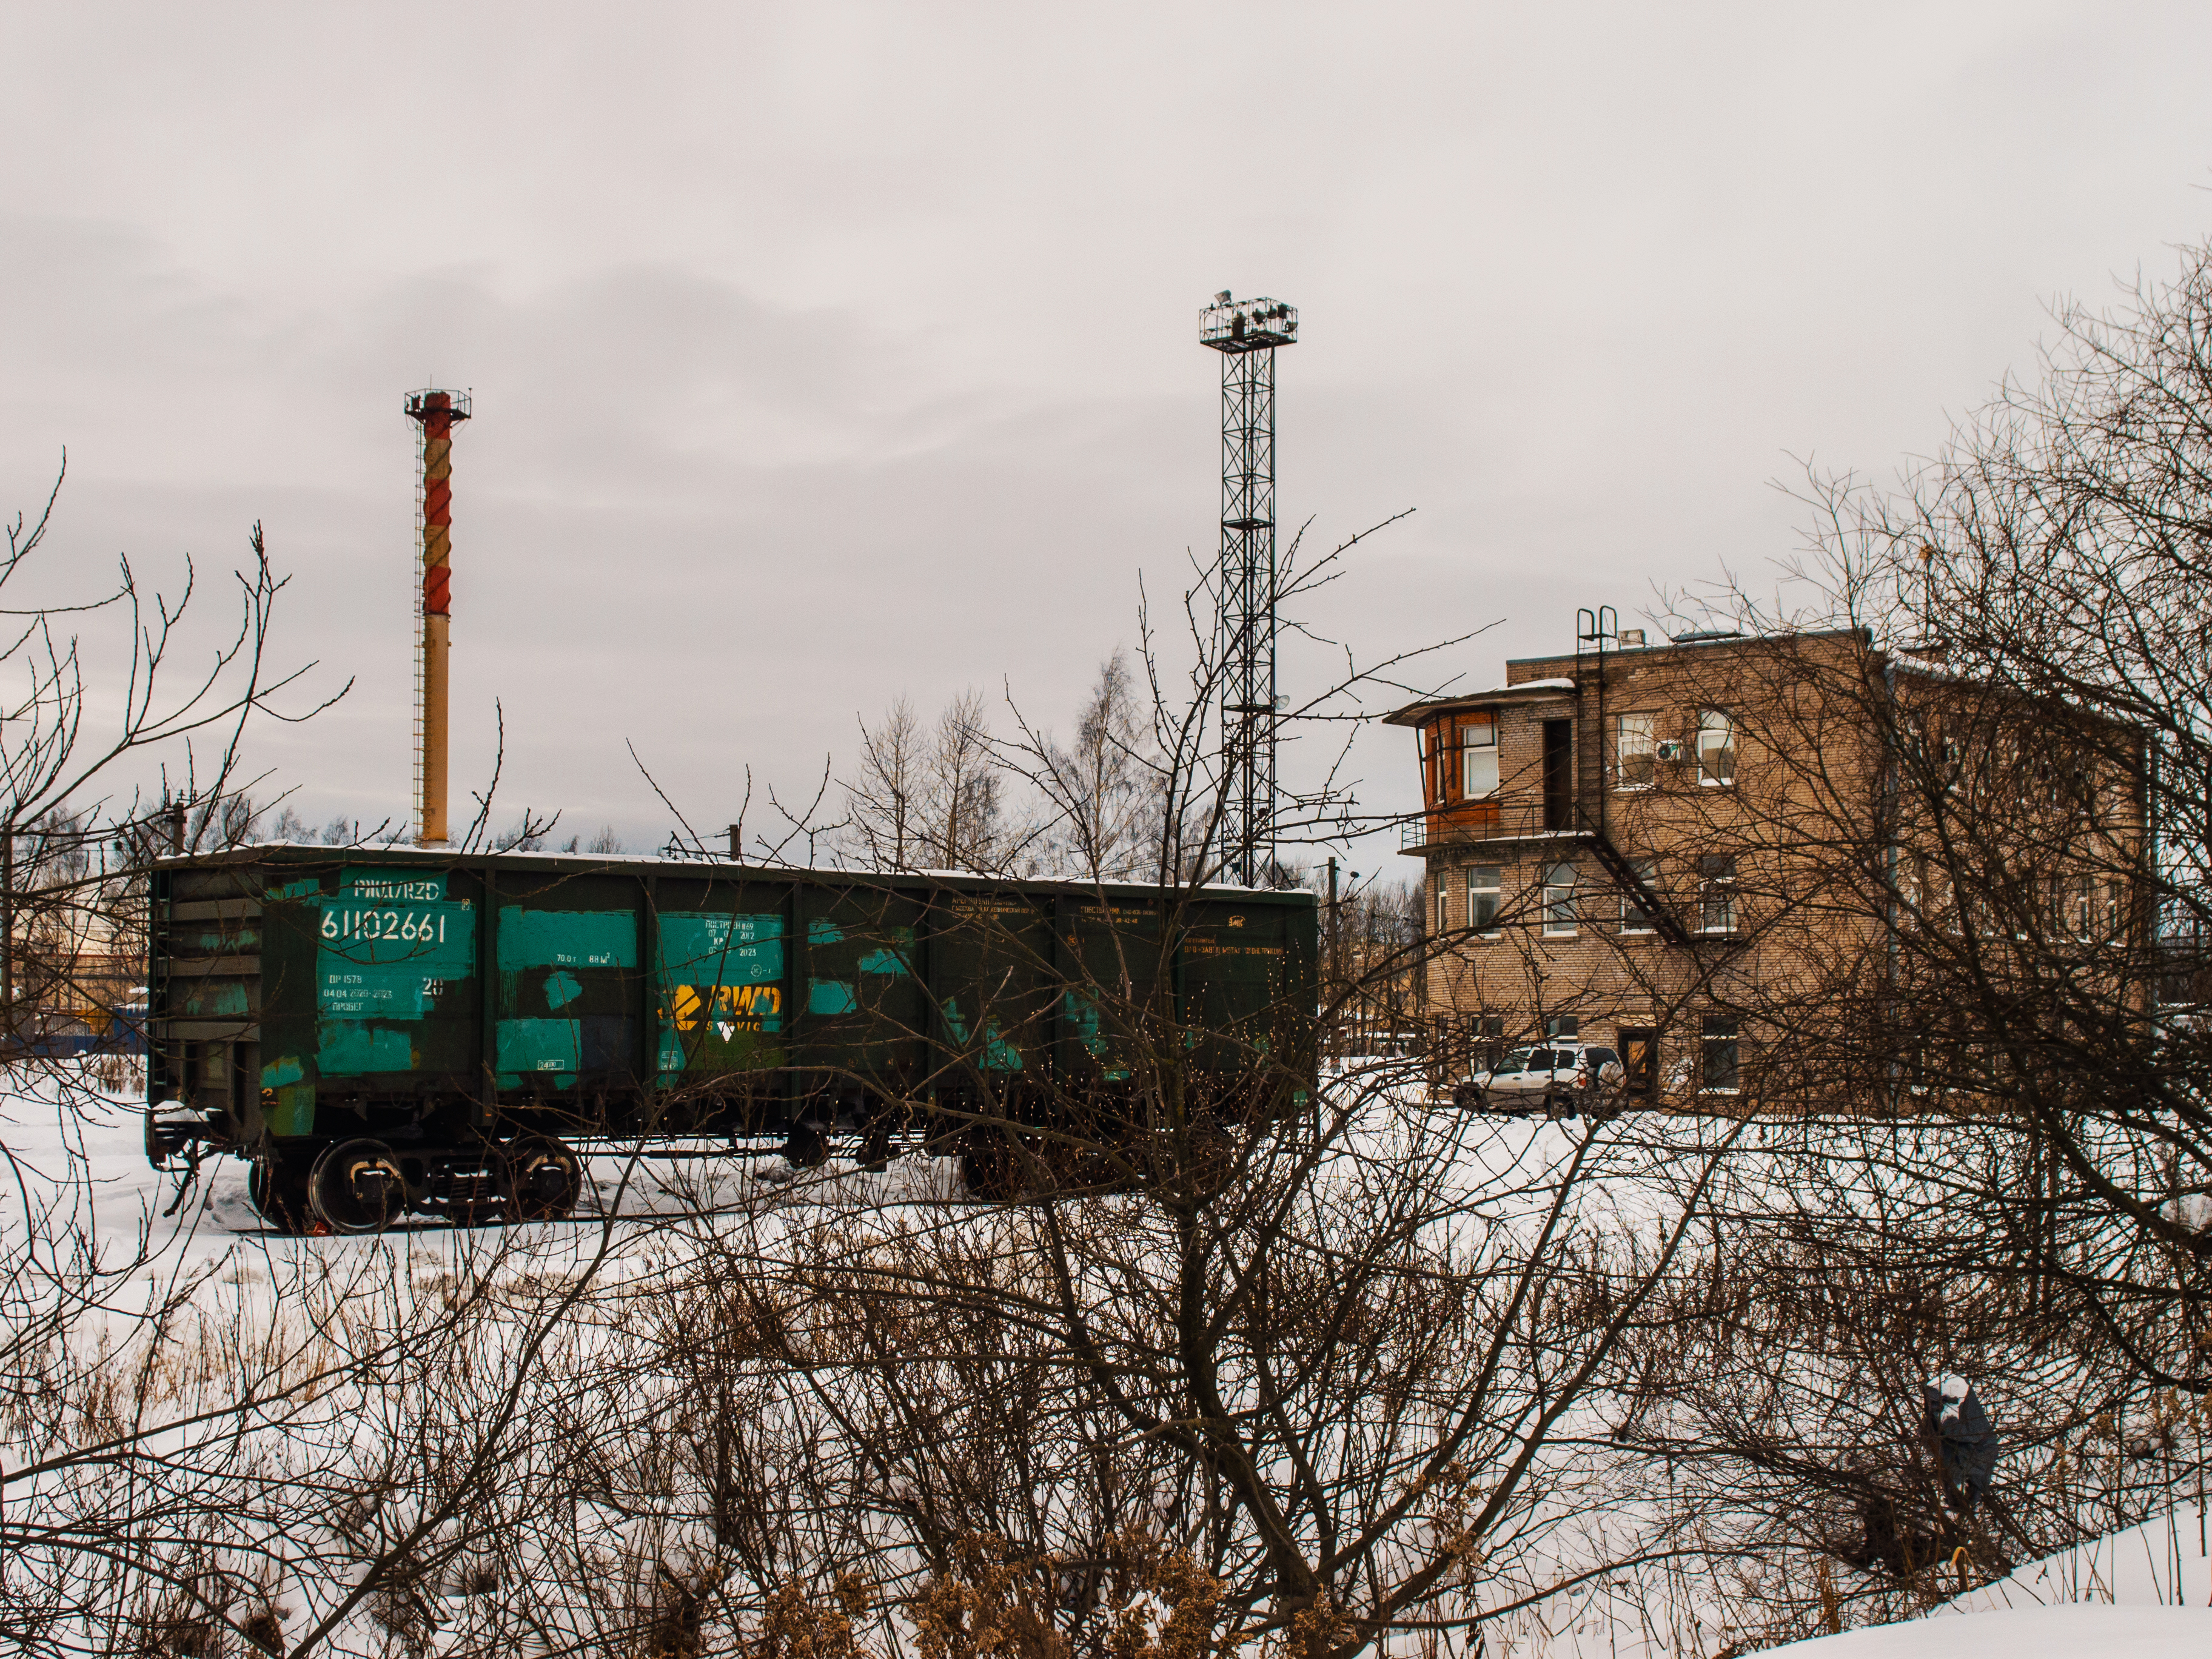
images, sky, train, cloud, snow, vehicle, tree, electricity, overhead power line, building, track, rolling, rolling stock, railway, locomotive, slope, twig, plant, freezing, landscape, railroad car, winter, public utility, public transport, freight car, metal, electrical supply, window, chimney, house, city, electrical network, machine, factory, steel, transport